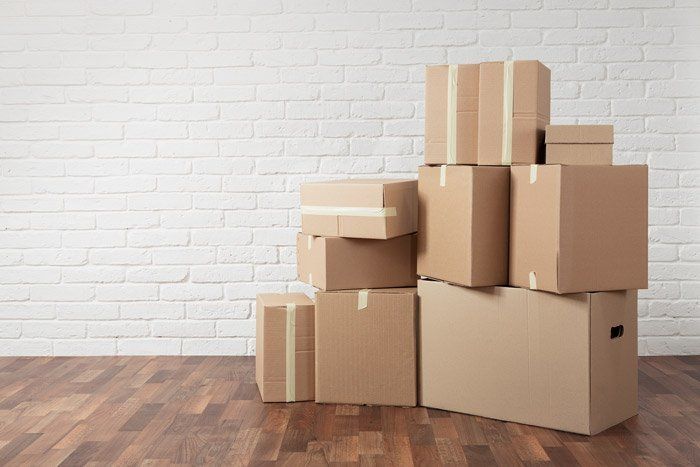
Label: cardboard